Glastonbury Festival 2019

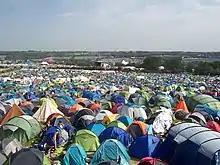
Pennard Hill Ground

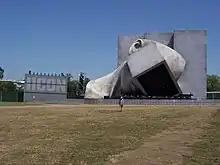
The new IICON venue

New areas developed for the 2019 festival included "Glastonbury-on-Sea" which included a metal seaside with amusements and animatronics. Block9 in the South East corner of the site was expanded with the inclusion of a new venue and installation, IICON, described as "a pseudo-religious monument to the terrifying new realities emerging in our digital, data-driven, post-truth age".